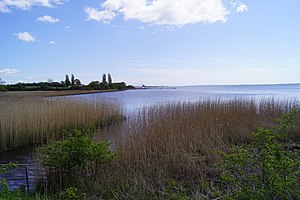
Nakkebølle Fjord
Nakkebølle Fjord  set mod syd fra dæmningen ved Hundstrup Ås udløb
Nakkebølle Fjord på Sydfyn, set mod syd fra dæmningen ved Hundstup Ås udløb
Nakkebølle Fjord er en tragtformet fjord der skærer knap tre kilometer ind i den sydlige del af Fyn fra det Sydfynske Øhav, ca. 10 km øst for Fåborg. Hundstrup Å har sit udløb i fjorden. Oprindelig var den knap fem km dyb, men den indre del blev inddæmmet i 1866-70. Ved vestsiden af indsejlingen til fjorden ligger de tre forbundne øer Store Svelmø, Græsholm og Lille Svelmø, der er forbundet med Fyn via en ebbevej.